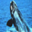
Label: whale